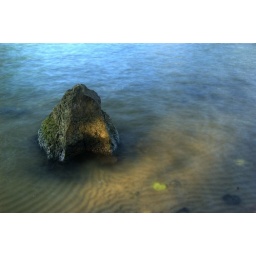
Just a rock in the river I thought was intereseting